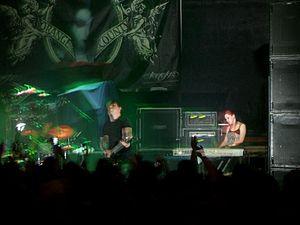
Bleeding Through est un groupe de metal américain, originaire de Woodlake, dans le Comté d'Orange, en Californie. Formé en 1999, le groupe mêle metalcore, death metal mélodique et black metal symphonique.